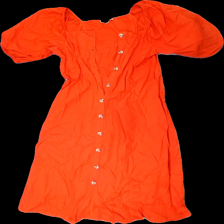
View: front
Type: Dress
Category: Ladies
Brand: Hamton Republic (Kappahl)
Colors: Red
Material: 100% cotton
Cut: Regular, C-collar
Size: 42
Season: Spring
Stains: Minor
Price range: <50
Recommended usage: Recycle
Comment: white wash